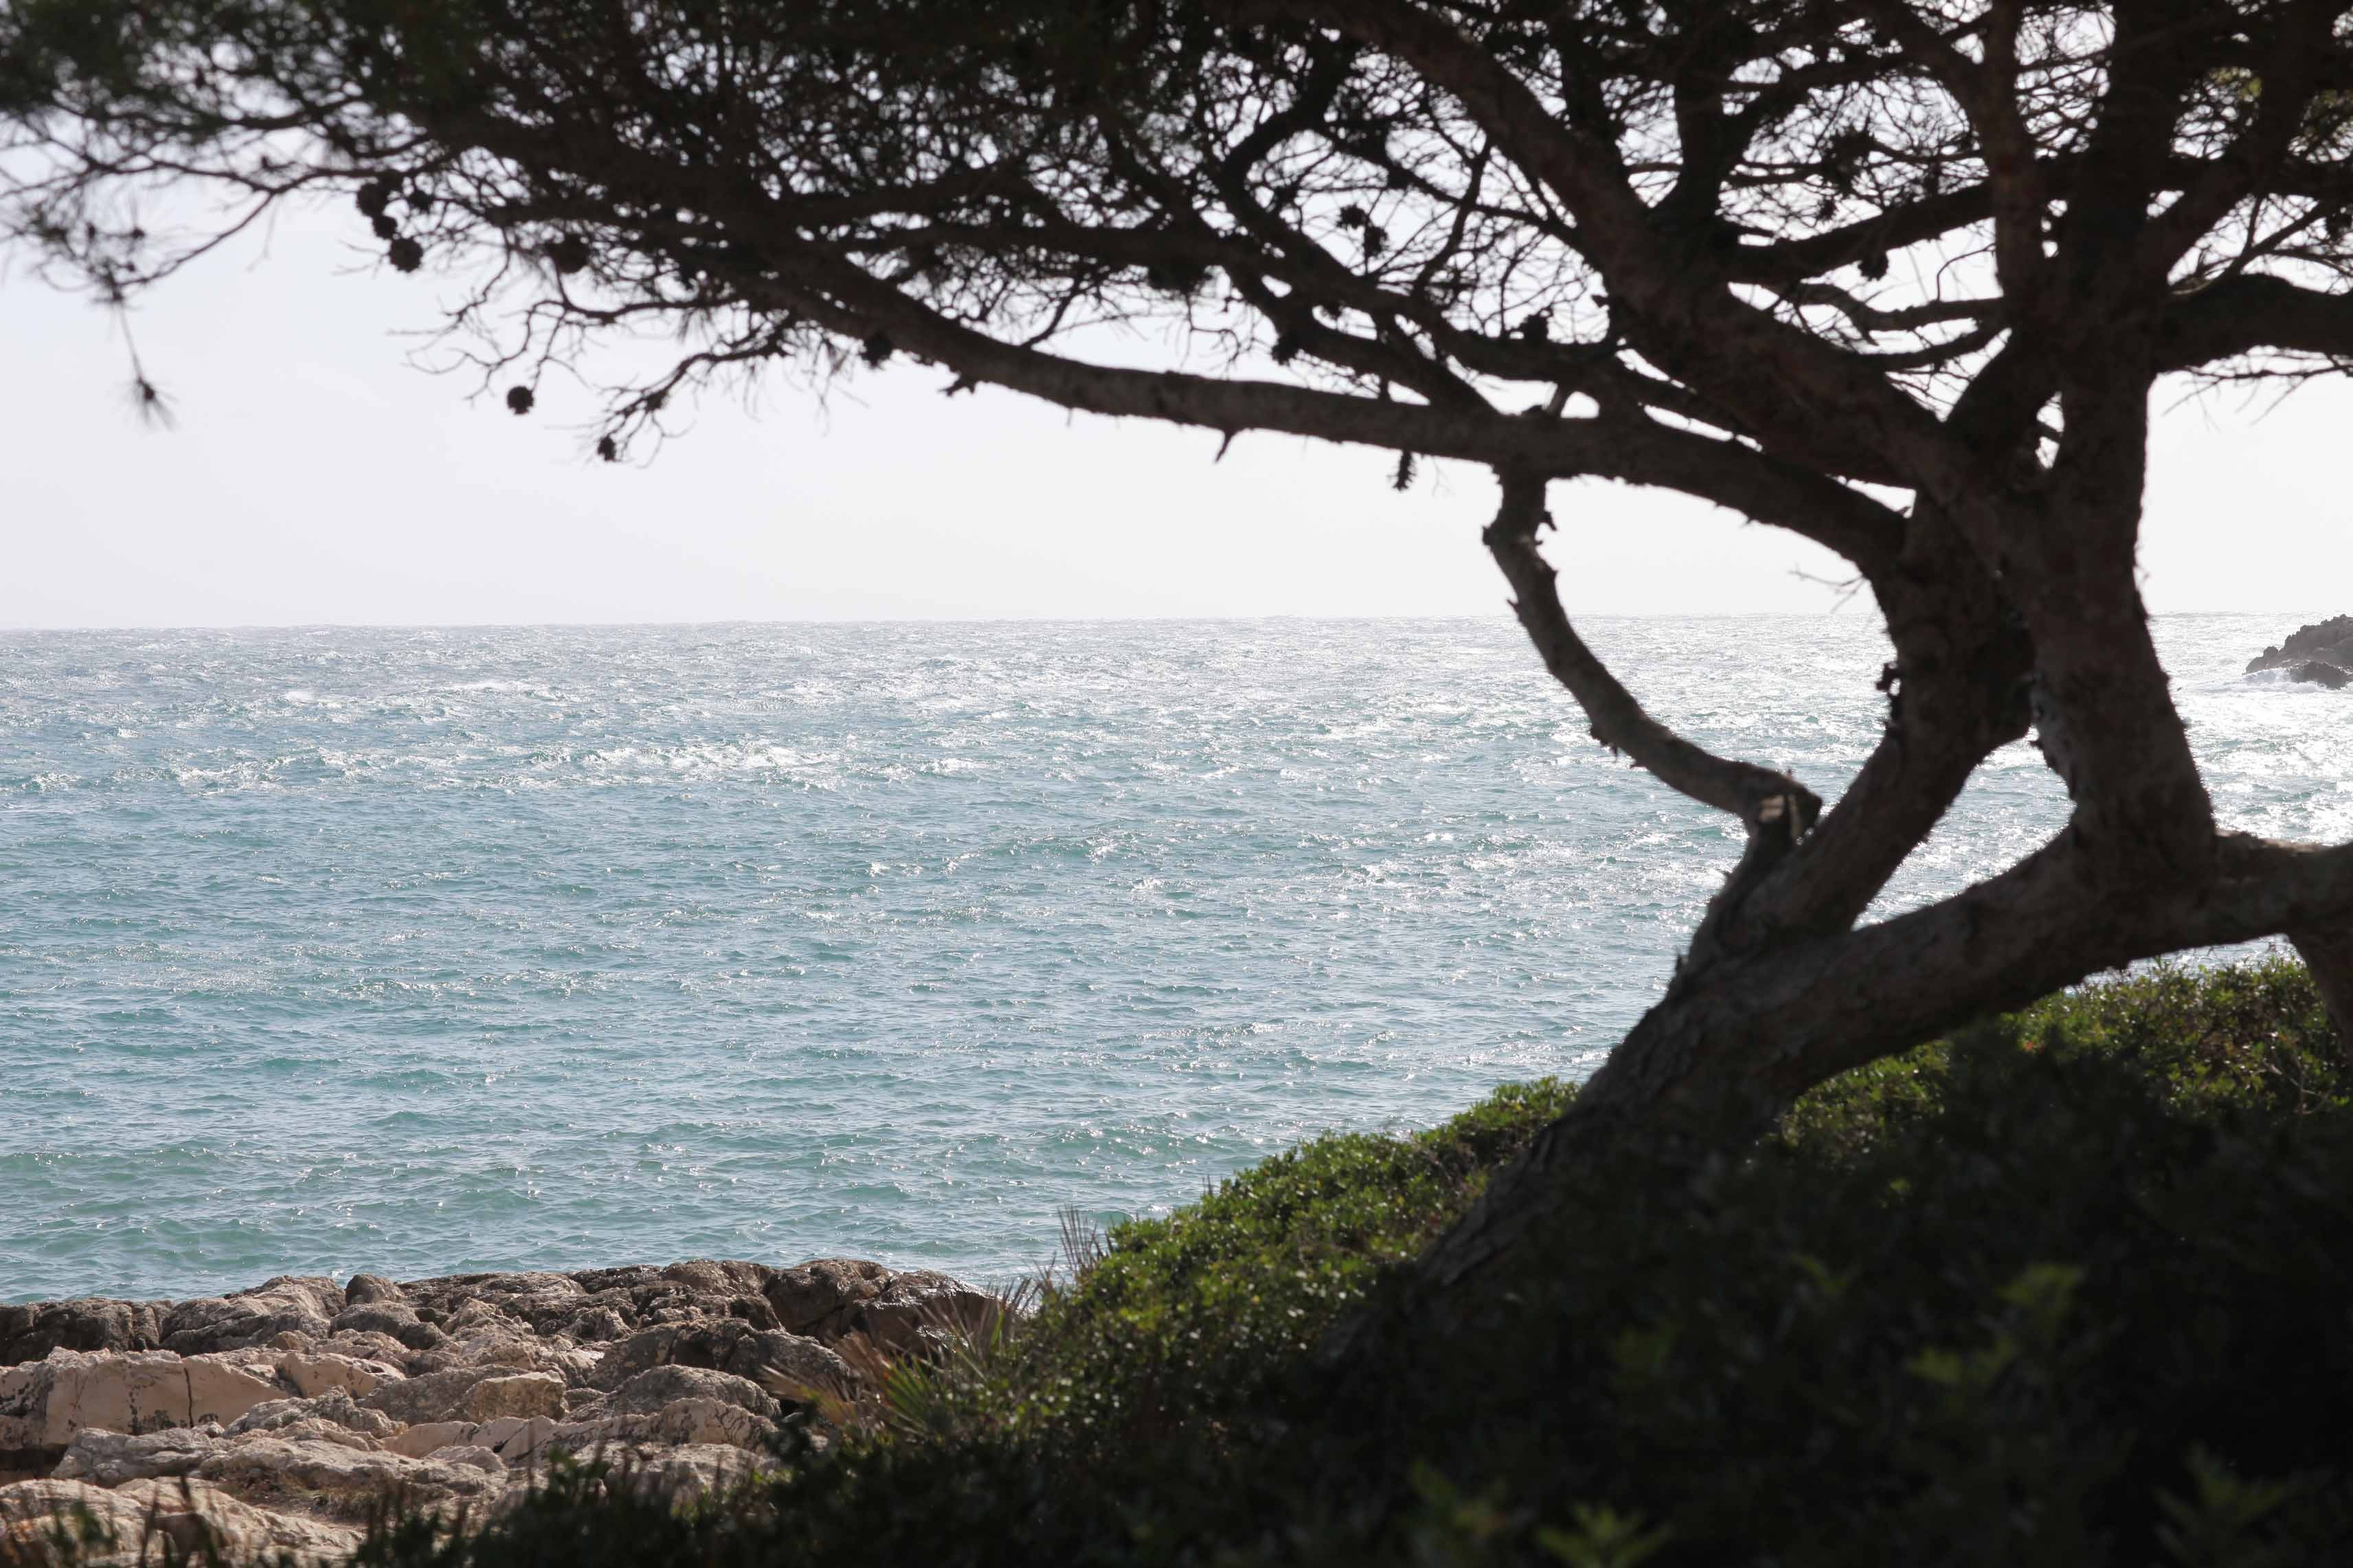
sea, coast, tree, branch, shore, lake, view, autumn, holiday, mallorca, woody plant, font de sa cala